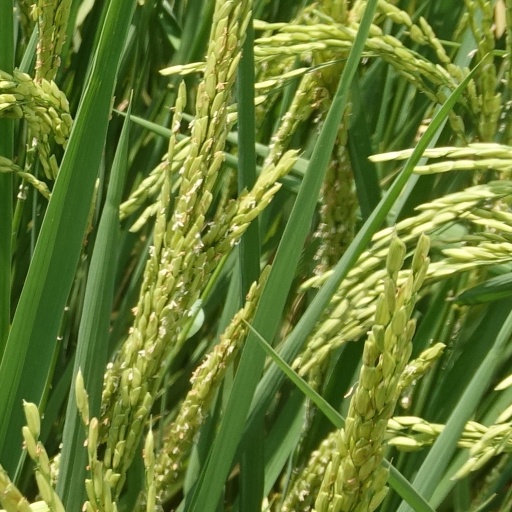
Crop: rice